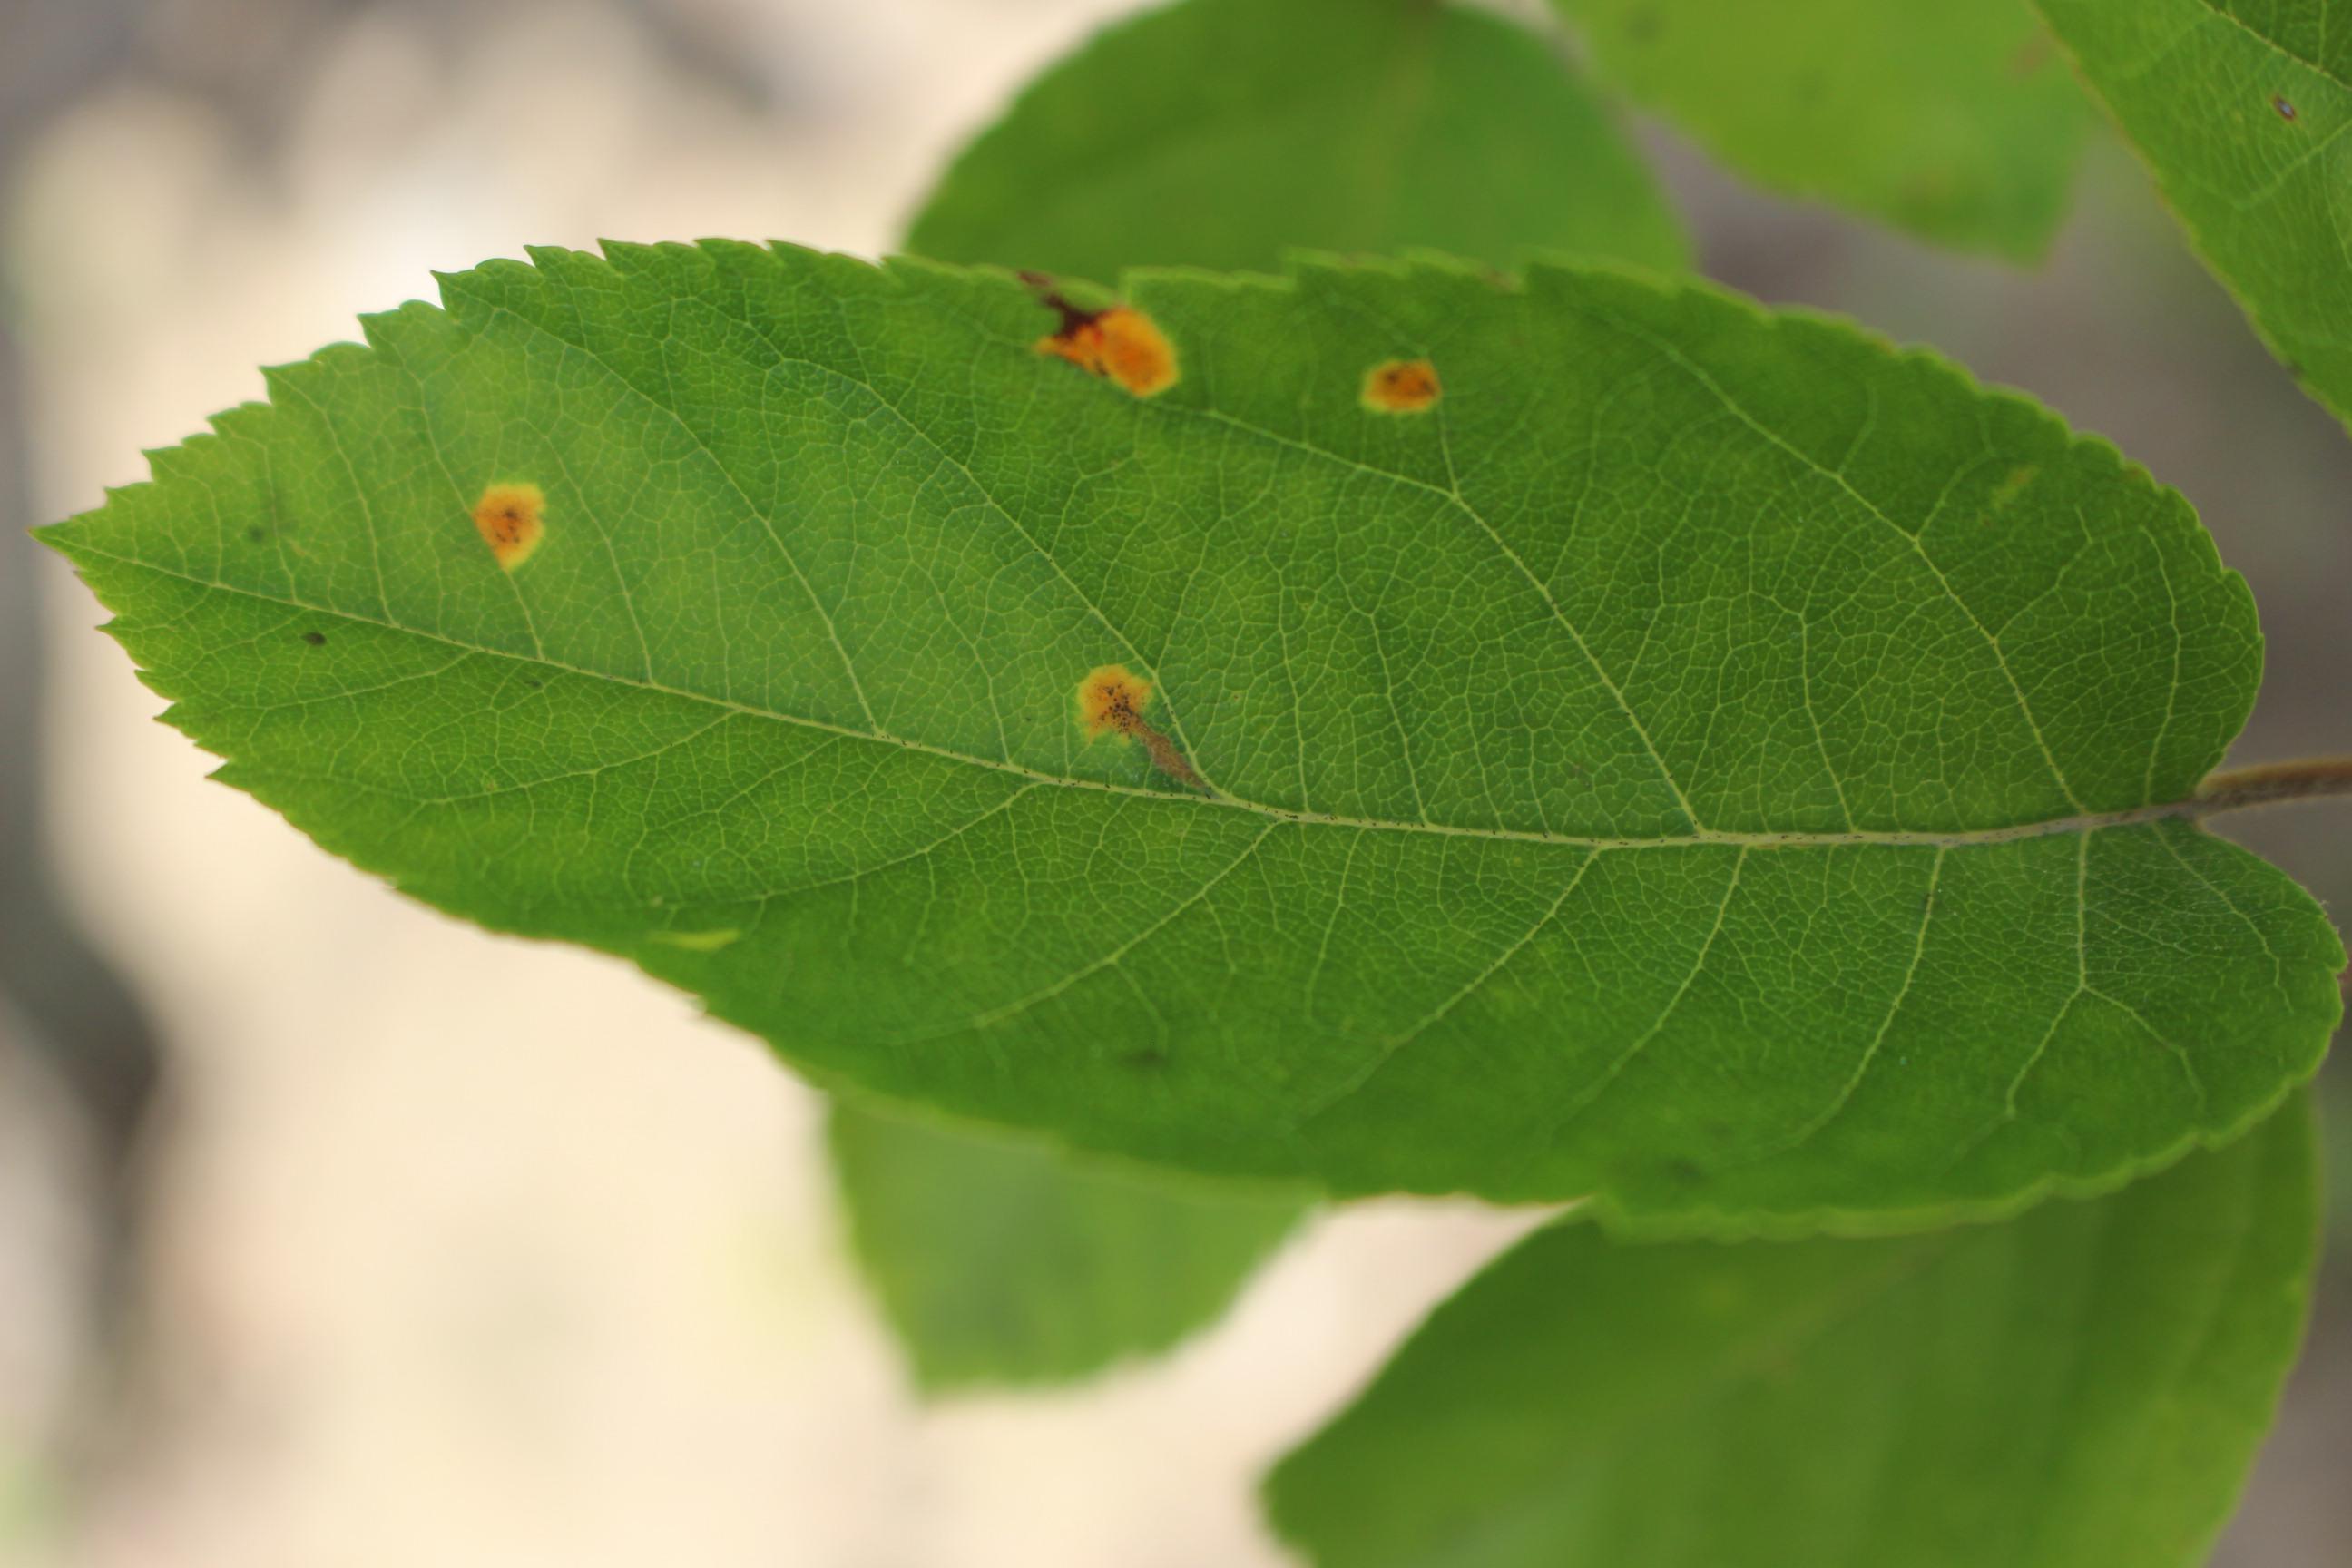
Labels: rust